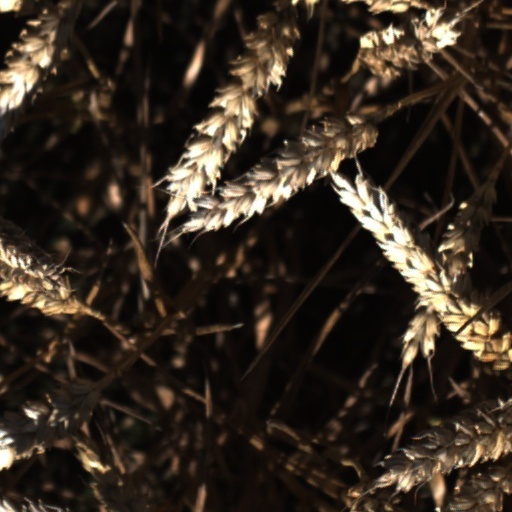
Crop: wheat